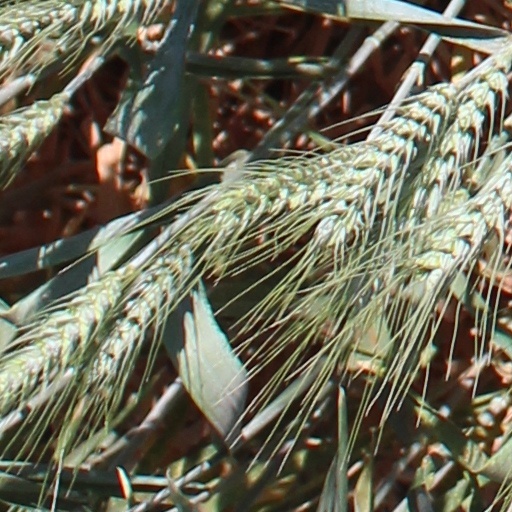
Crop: wheat